Thomas A. Lemoine House (Moreauville, Louisiana)

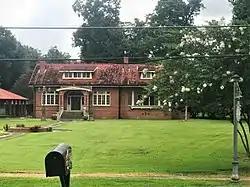

The Thomas A. Lemoine House in Moreauville, Louisiana is an Arts and Crafts-style house designed by New Orleans architects Favrot & Livaudais and built by builder Thomas A. Lemoine in 1916.